Lilla Karlsö

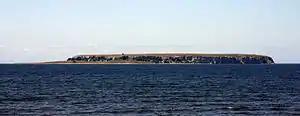
Lilla Karslö seen from the sea.

Lilla Karlsö is a small Swedish island in the Baltic Sea, situated about off the west coast of Gotland and from Stora Karlsö; it is part of Eksta socken. During summer there are tour boats from Djupvik south of Klintehamn.